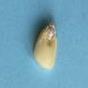
Maize quality: Good